2013–14 Pune FC season

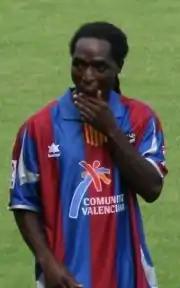
Former Bolton Wanderers player Riga Mustapha joined Pune in October 2013.

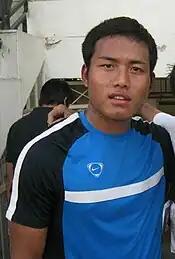
Pune's first ever signing, Jeje Lalpekhlua left the club in June 2013.

The club began their pre-season campaign with new coach Mike Snoei in Goa. The club drew their first two matches against SESA Football Academy and Laxmi Prasad before beating Churchill Brothers 2–0 thanks to a double from Raúl Fabiani. In their next match, Pune defeated league-rivals Mumbai F.C. at the Balewadi Sports Complex in which strikes from James Meyer, Fabiani, and Zohmingliana Ralte earned the side a 3–0 victory. Then in their final match of pre-season, Pune defeated Deccan XI 2–0 thanks to strikes from Dhanpal Ganesh and Shanmugam Venkatesh.